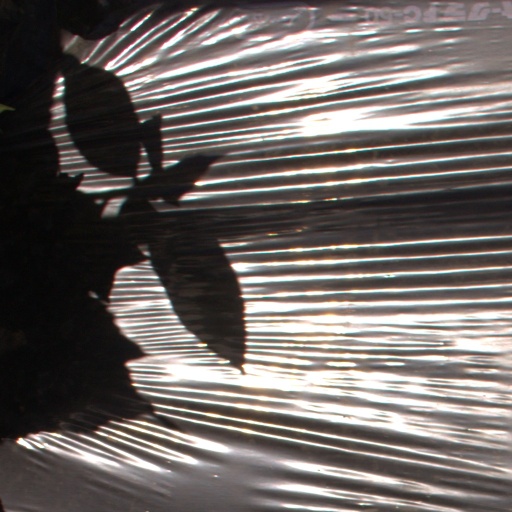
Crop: Jerusalem artichoke